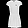
Label: Dress